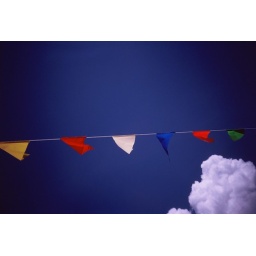
blue under the red blood sky